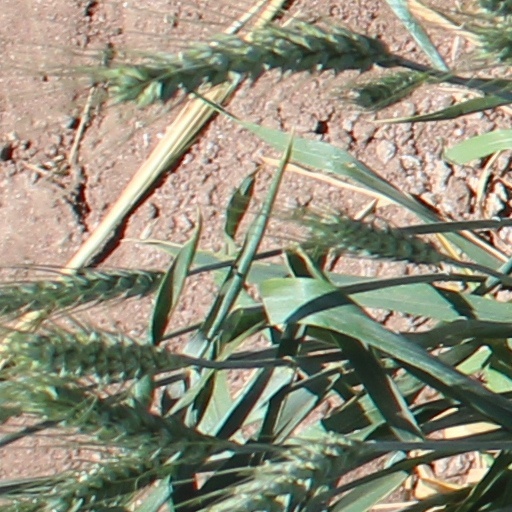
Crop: wheat